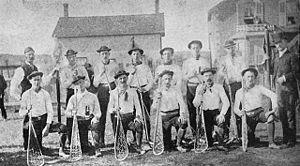
La crosse au champ ou le lacrosse en champ est un sport collectif masculin de plein air qui oppose deux équipes de dix joueurs sur un terrain en herbe. Ce sport trouve son origine dans la culture amérindienne et ses règles modernes ont été codifiées par le Canadien William George Beers en 1867. La crosse au champ est l'une des trois versions majeures de crosse à l'échelle internationale. Les deux autres versions, la crosse féminine établie dans les années 1890 et la crosse en enclos créée dans les années 1930, sont disputées avec des règles différentes.
Cet article traite des événements qui se sont produits durant l'année 1885 au Canada.
La crosse est un sport collectif d'origine amérindienne où les joueurs se servent d'une crosse pour mettre une balle dans le but adverse. Codifié en 1867 par le Canadien William George Beers, le sport original est appelé aujourd'hui la crosse au champ. De celui-ci sont nées deux autres variantes de la crosse : la crosse féminine dans les années 1890 en Écosse, puis la crosse en enclos dans les années 1930.